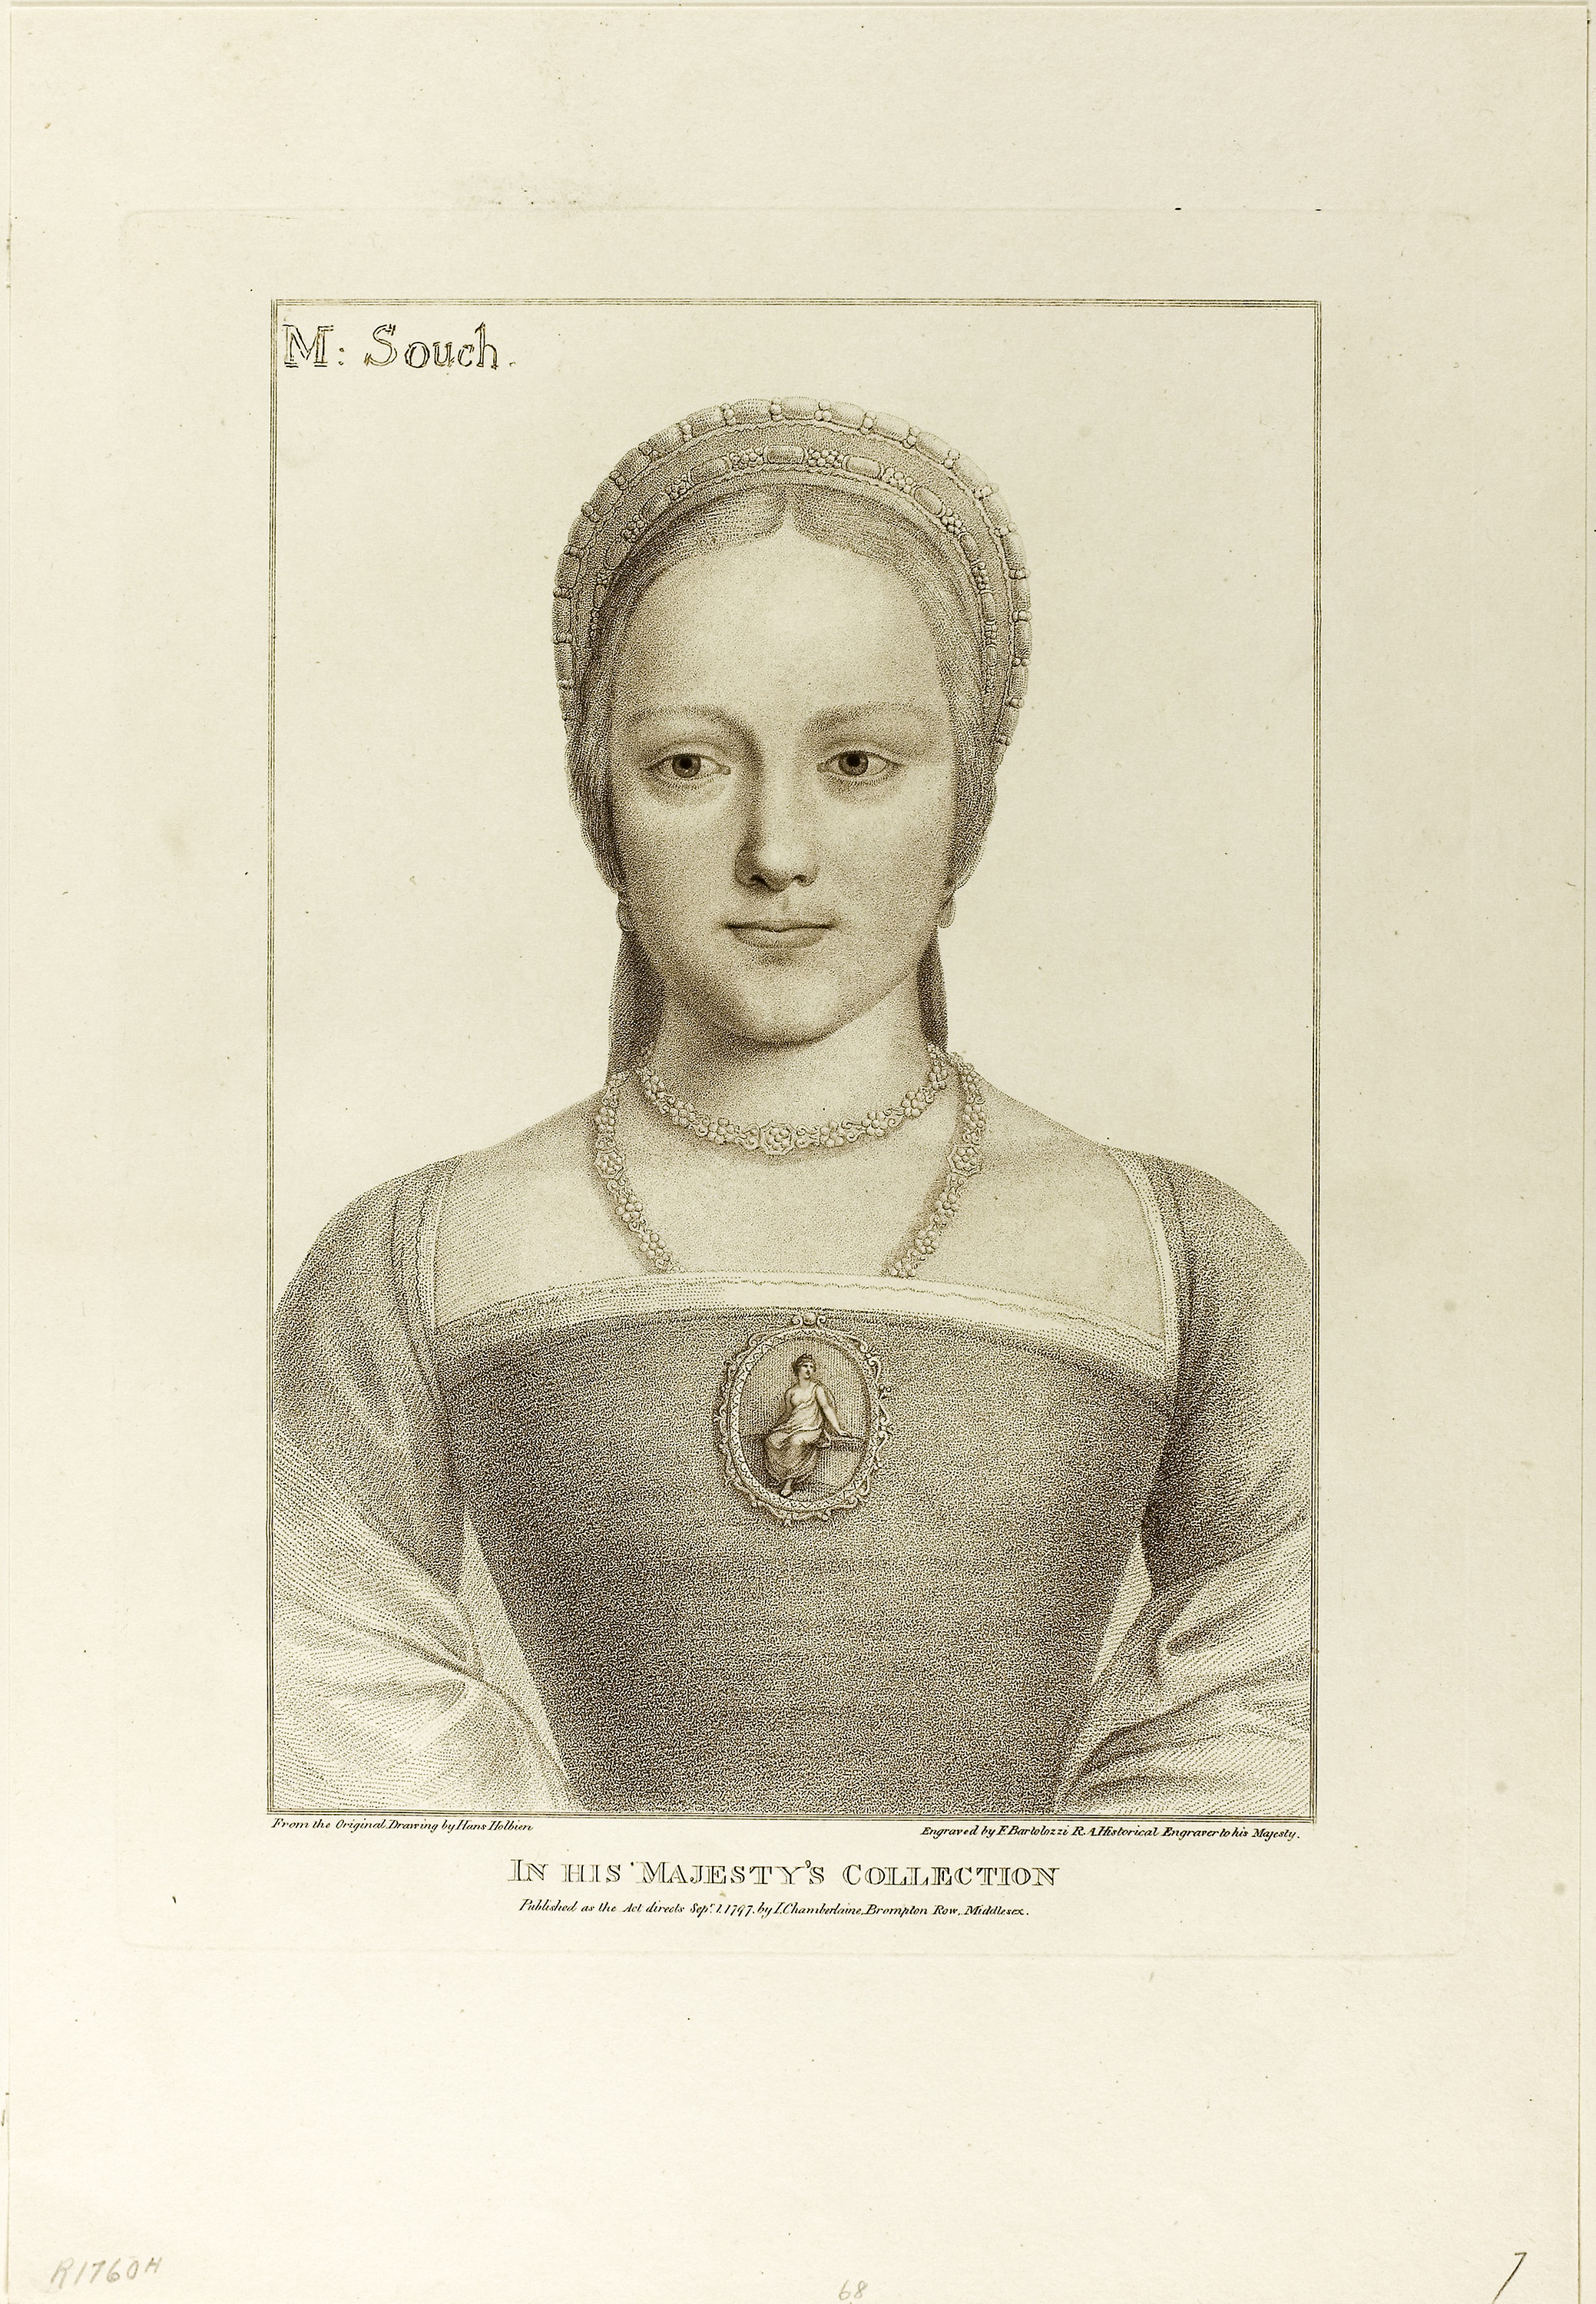
photograph, face, head, portrait, standing, history, vintage clothing, artwork, self portrait, art, retro style